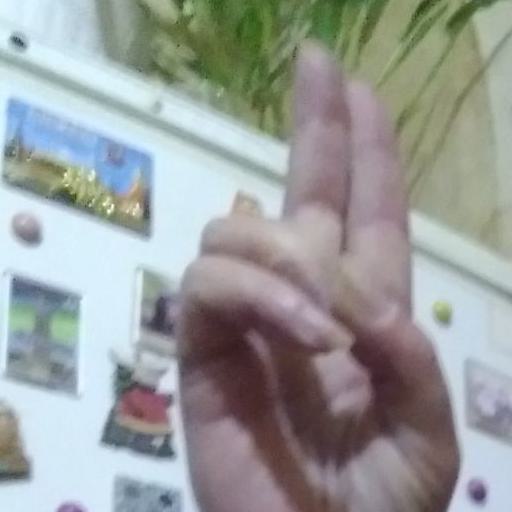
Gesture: two_up